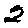
Label: 2